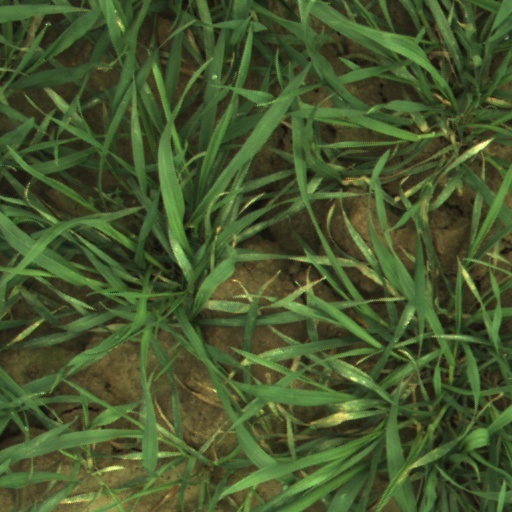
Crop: wheat